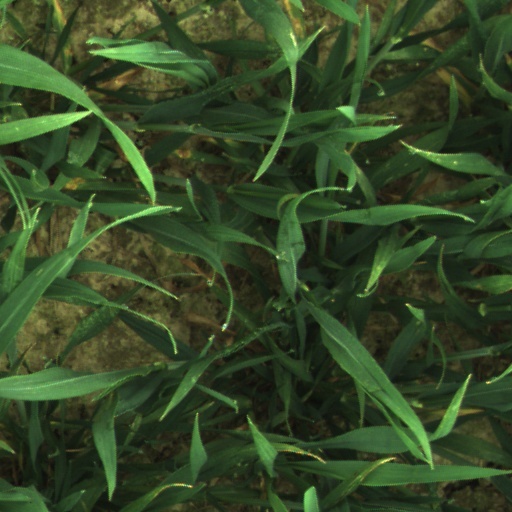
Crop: wheat